The Gambler (novel)

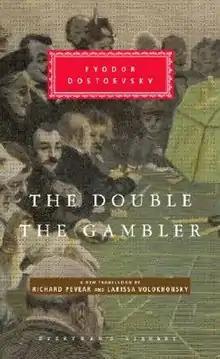
Everyman Library edition of "The Gambler"

The novel was the basis of a 1929 opera by Sergei Prokofiev, "The Gambler".